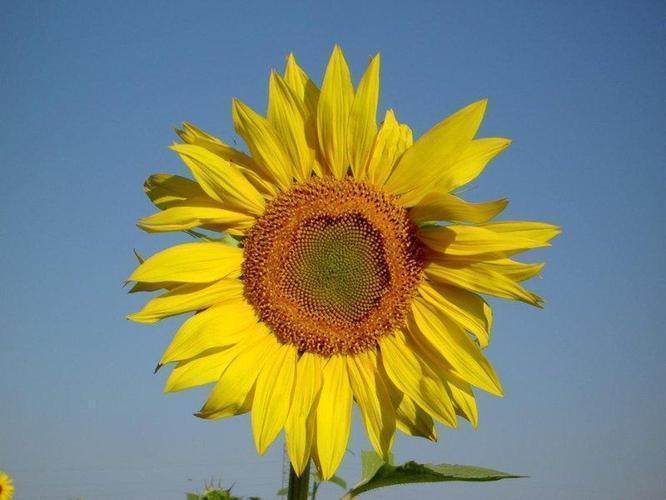
Label: sunflower